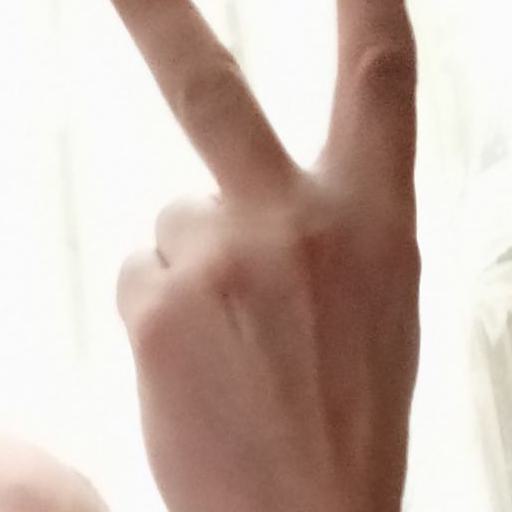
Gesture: peace_inverted